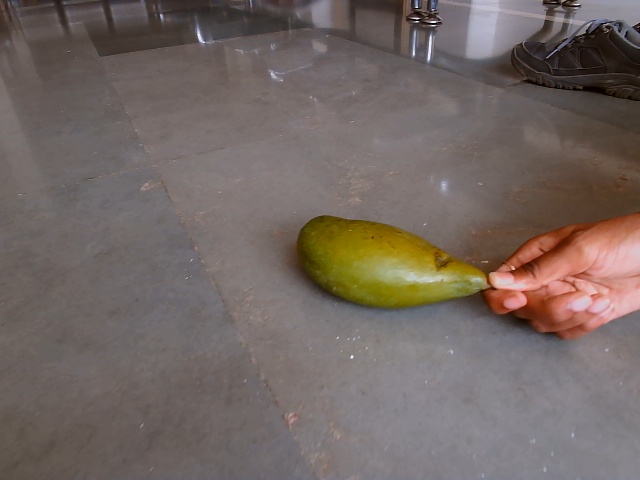
Label: Raw_Mango